Geraint F. Lewis

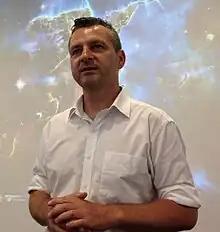
Lewis at the Sydney Institute for Astronomy at the University of Sydney in 2018

Geraint Francis Lewis, FLSW (born 14 March 1969) is a Welsh astrophysicist, best known for his work on dark energy, gravitational lensing and galactic cannibalism.